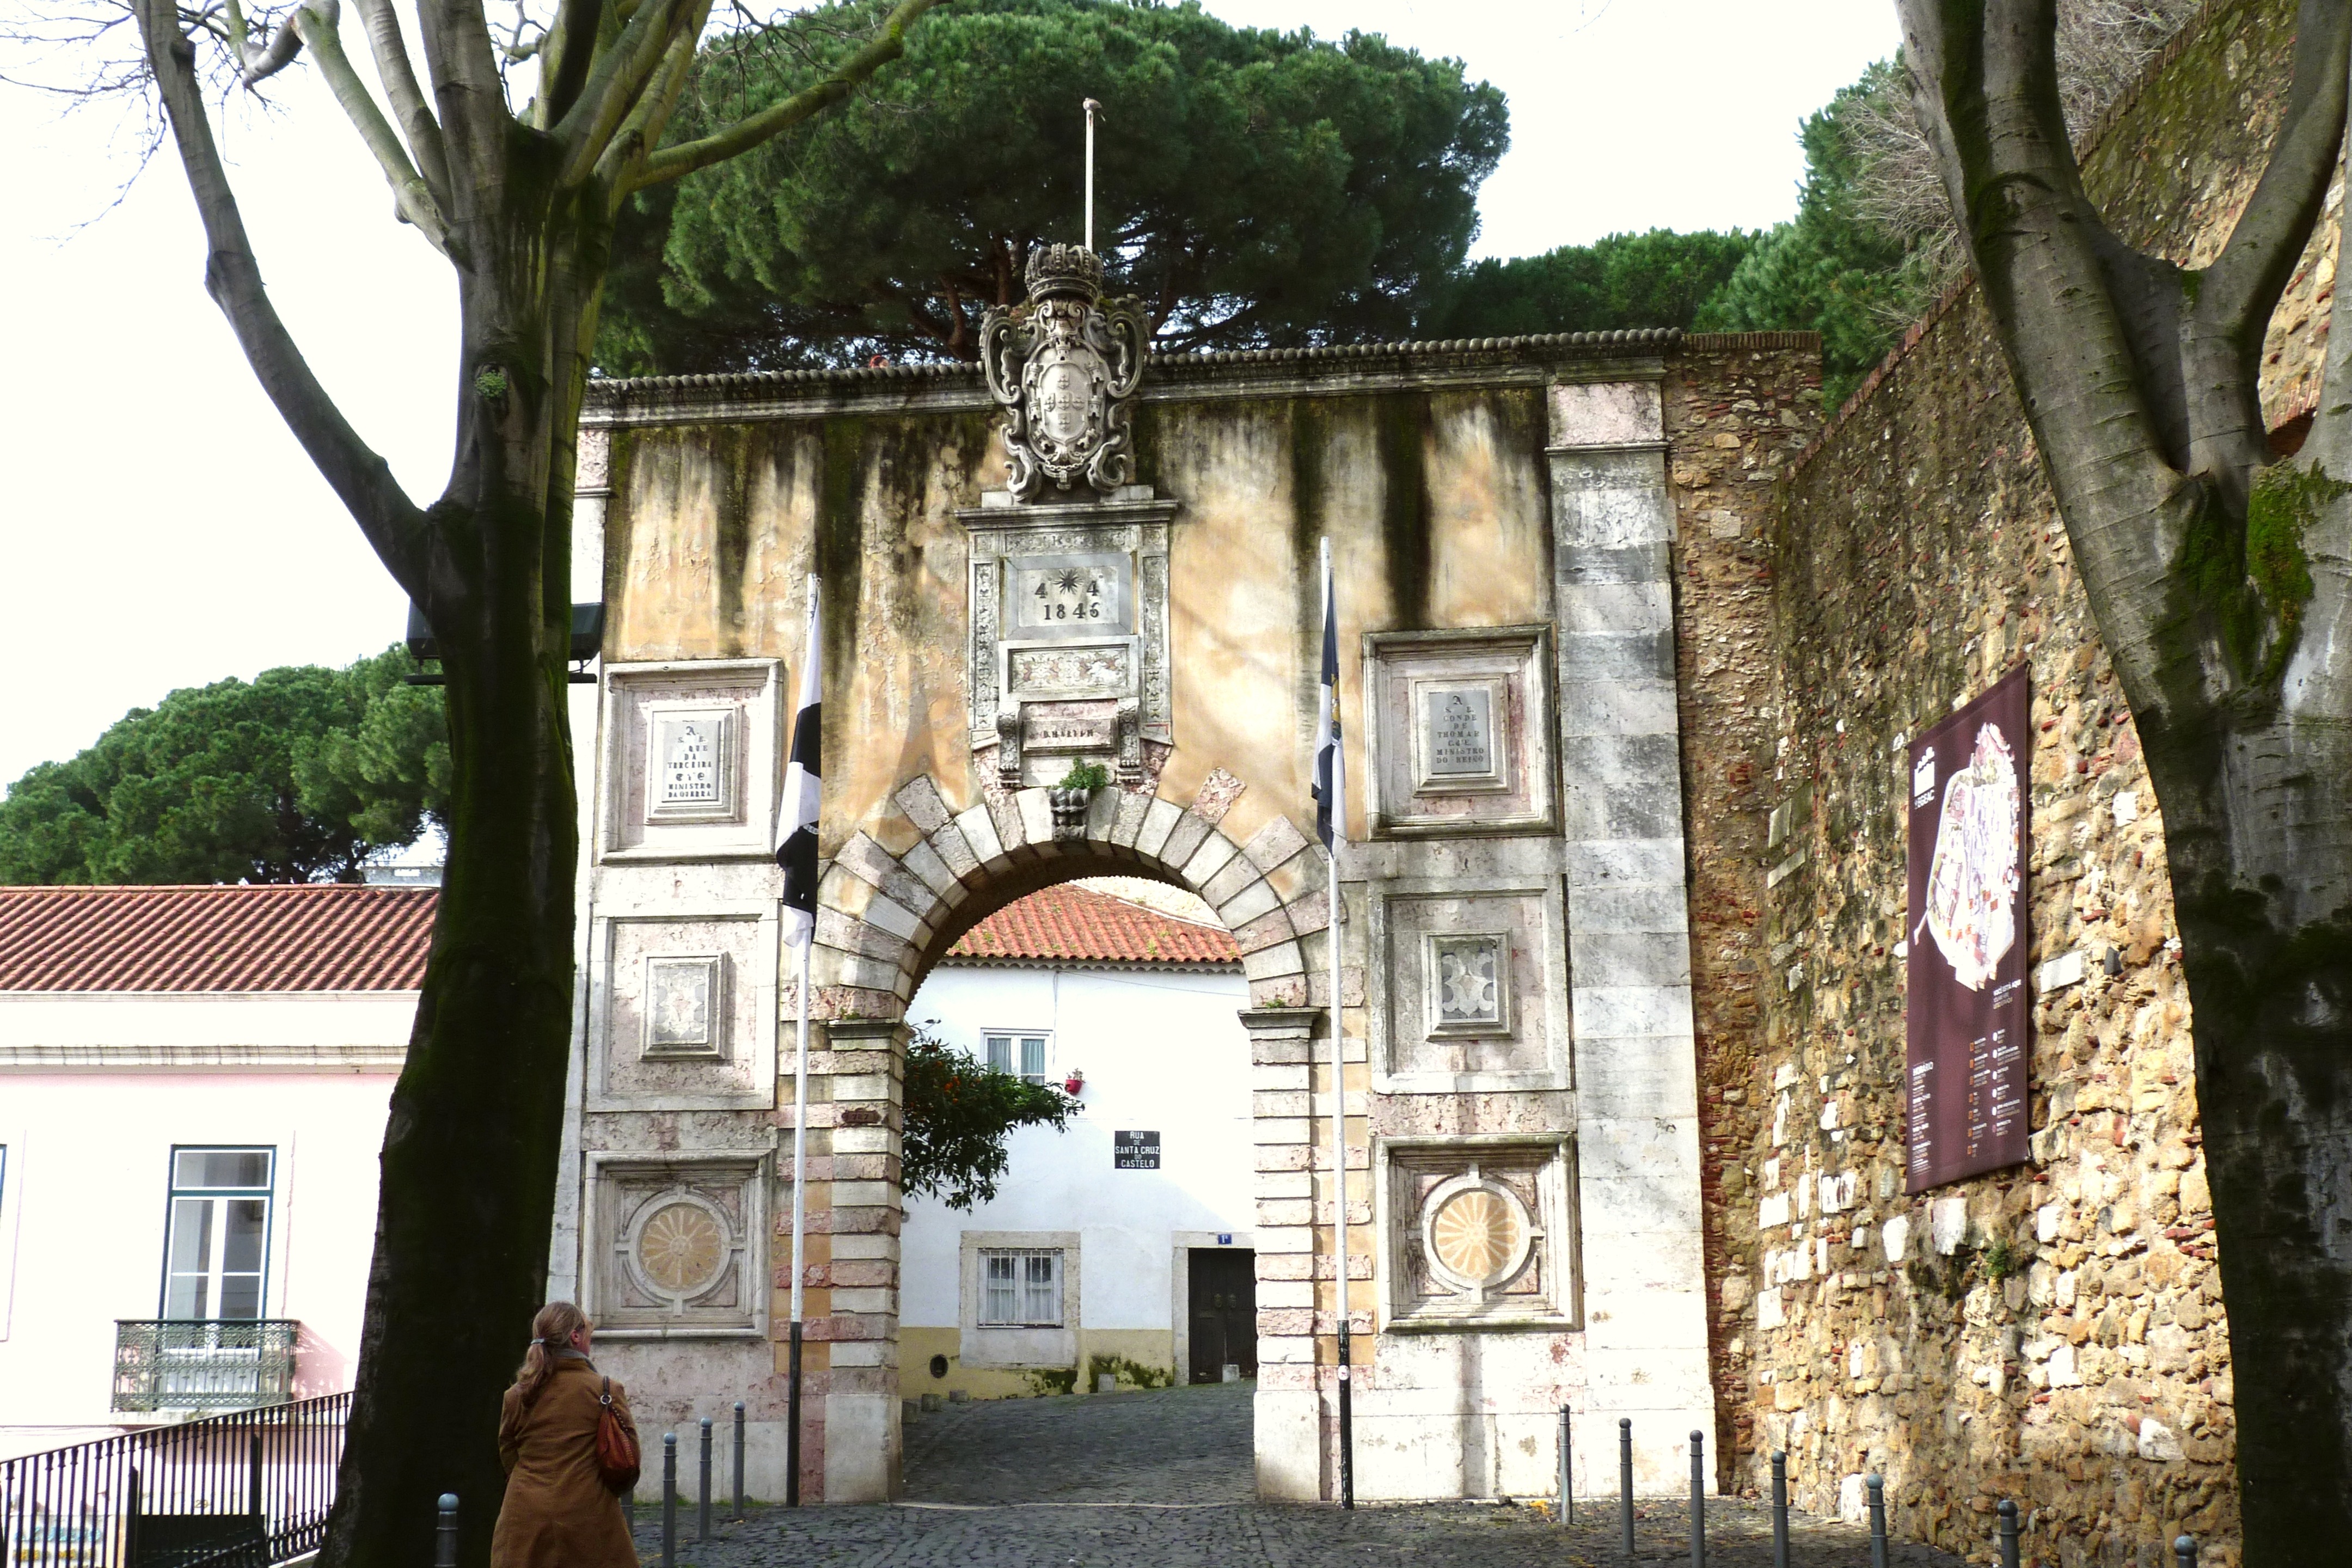
mansion, town, building, palace, castle, facade, property, church, chapel, tourism, goal, place of worship, temple, monastery, shrine, synagogue, estate, lisbon, tours, castello sao jorge